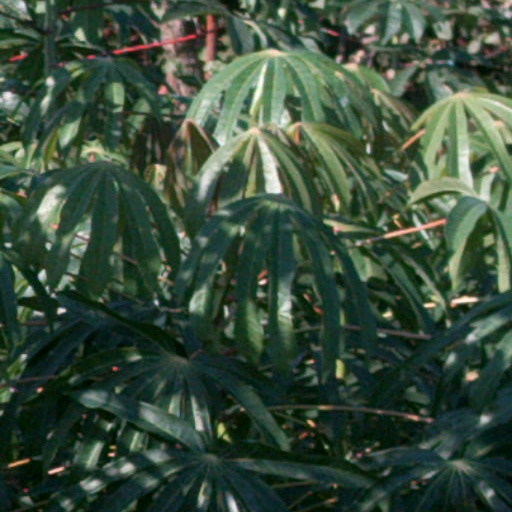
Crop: cassava